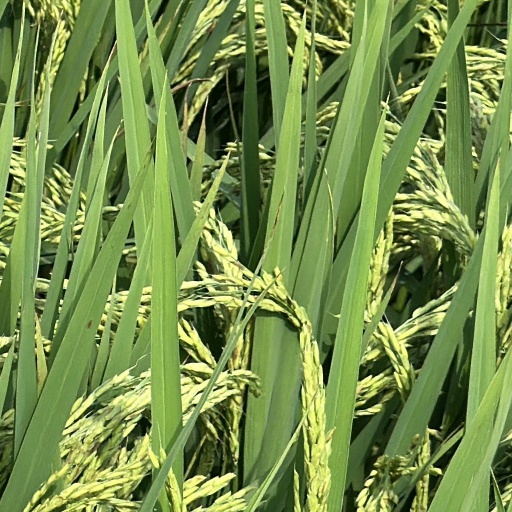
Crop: rice